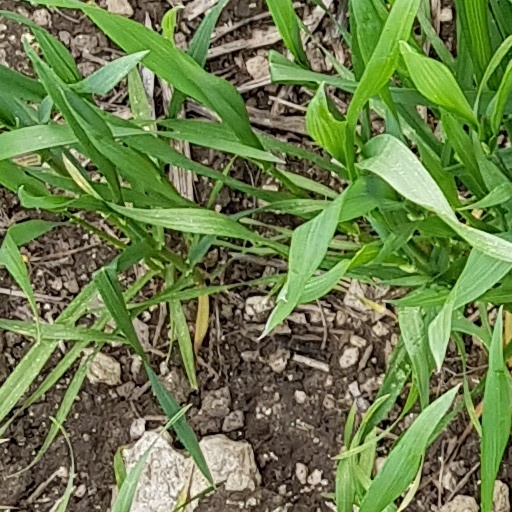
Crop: wheat